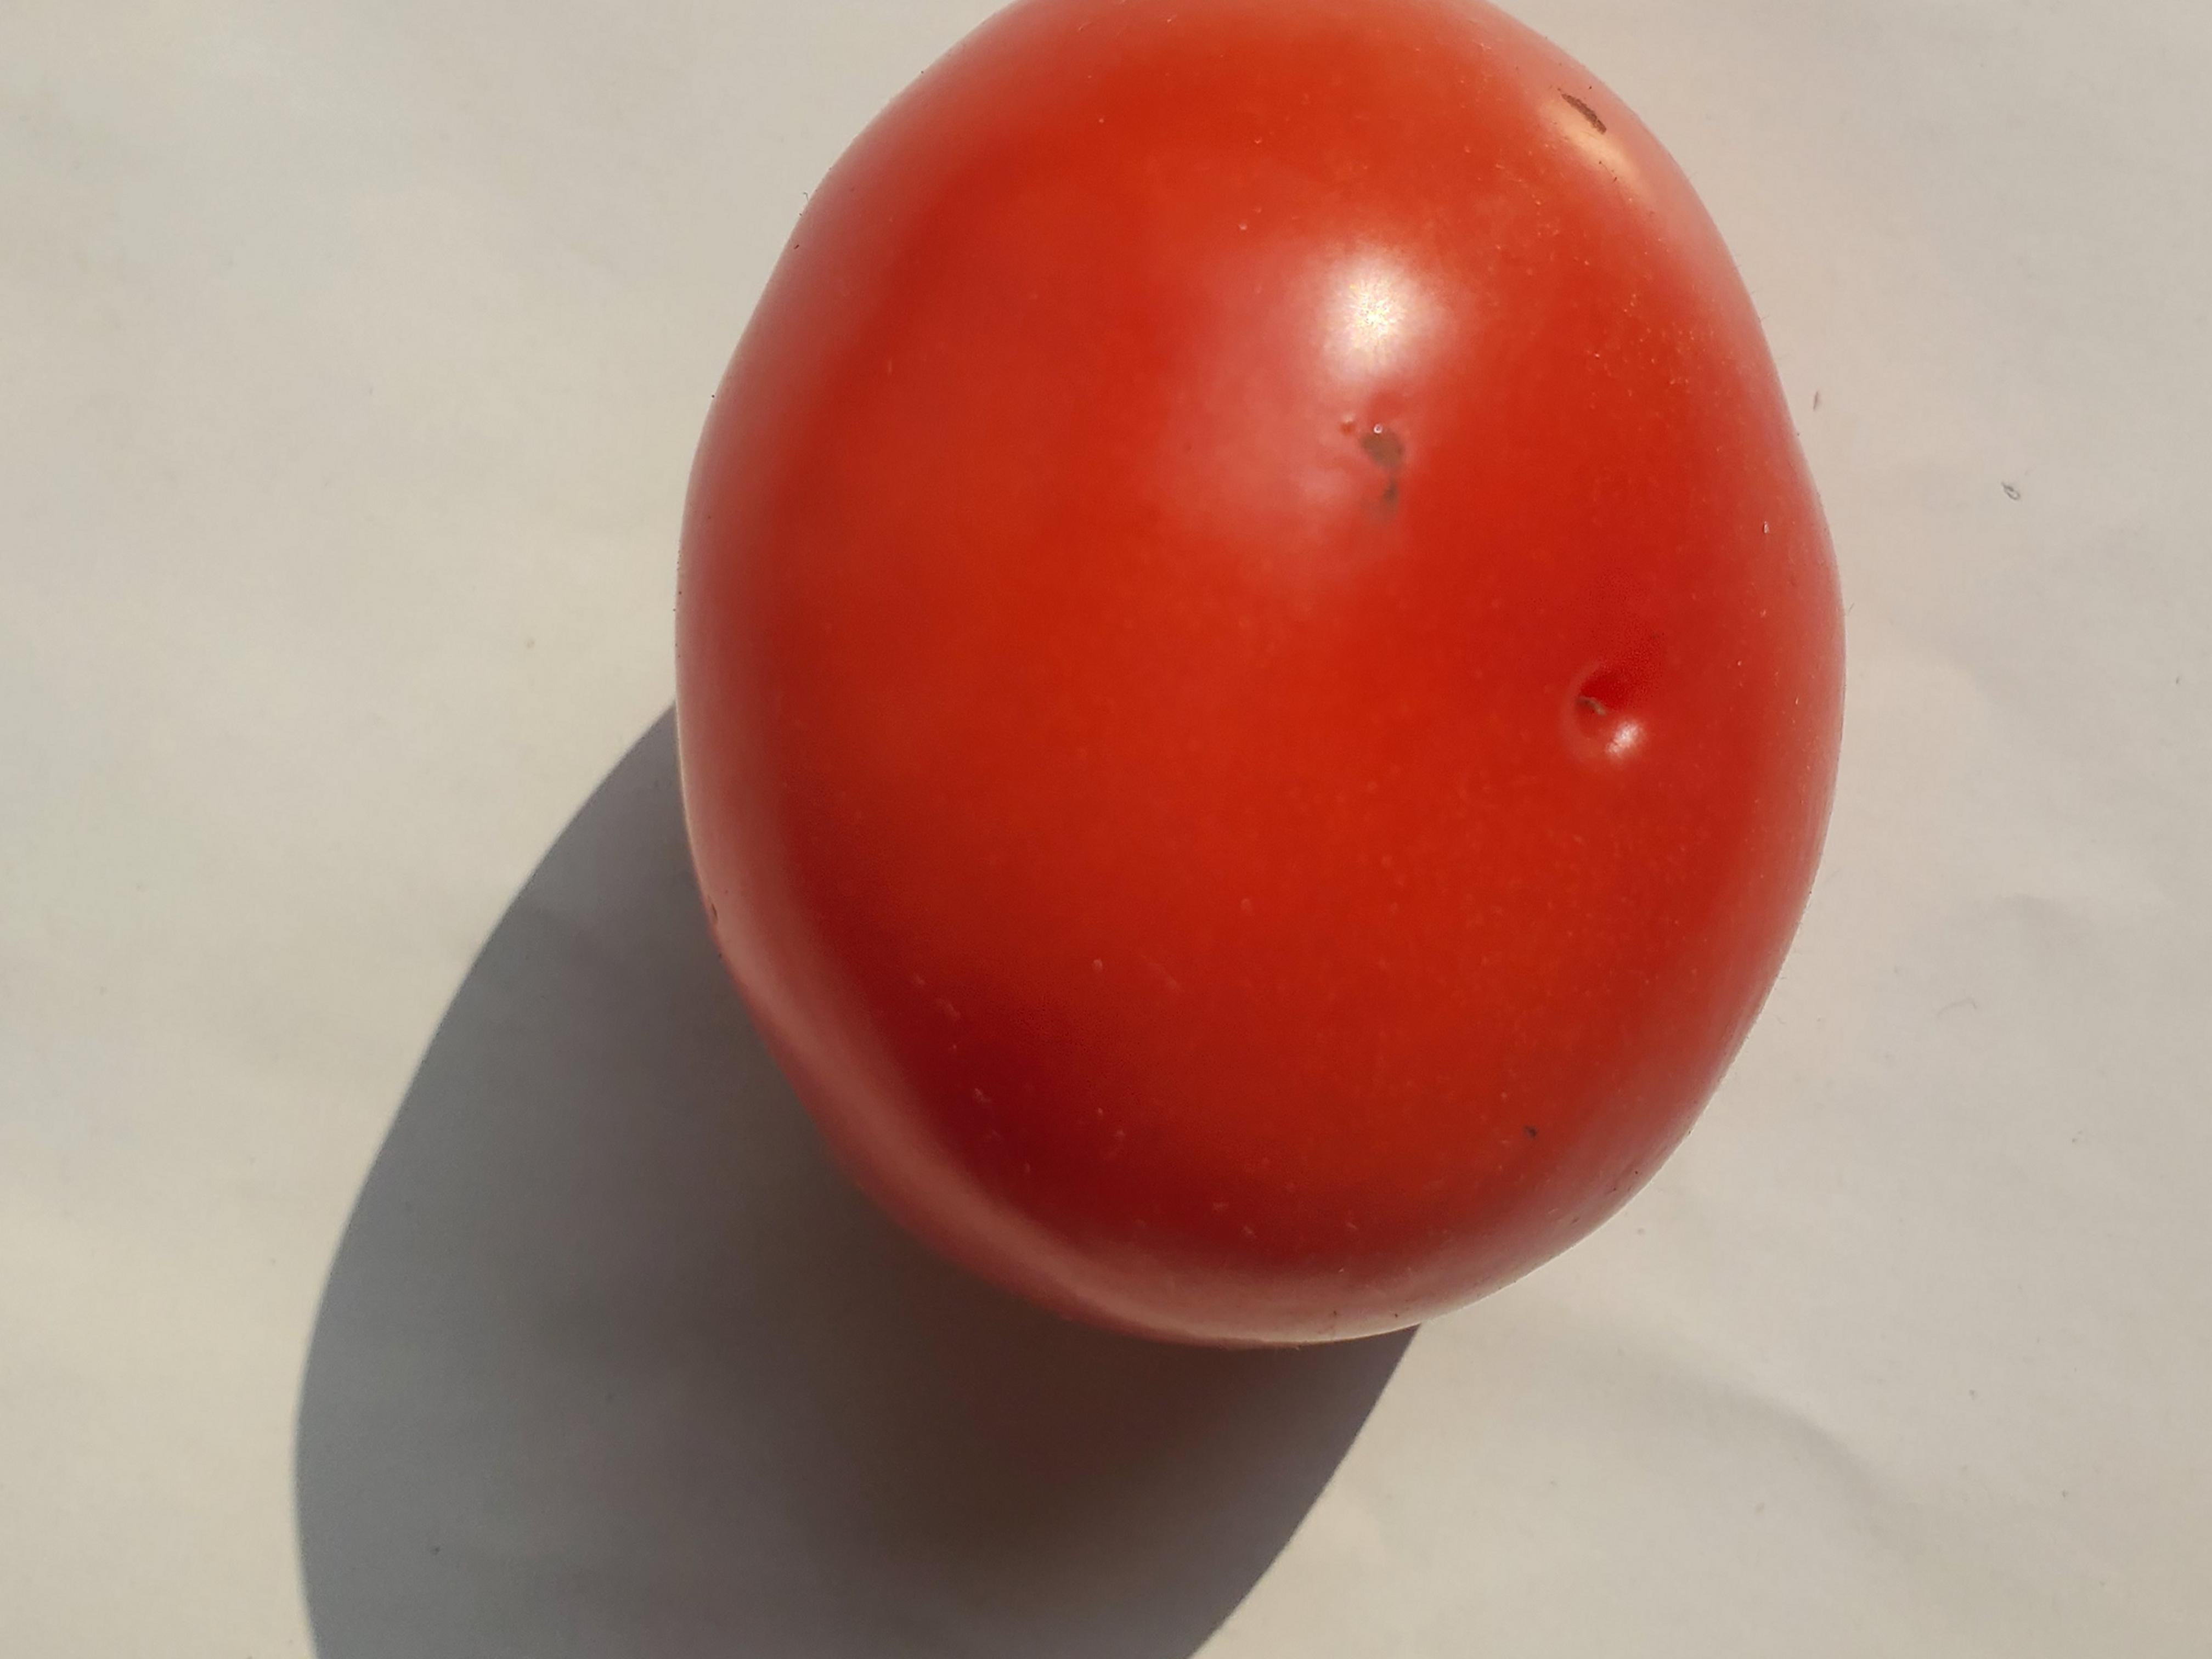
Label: Fresh